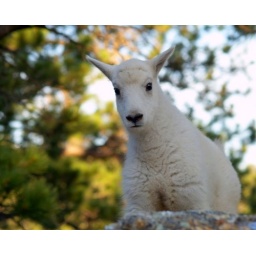
Hello! Young mountain goat just outside of Mt Rushmore in South Dakota